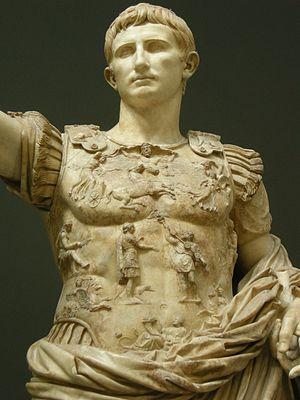
Le principat d'Auguste ou principat augustéen est la forme de gouvernement instaurée par Auguste entre 31 et 27 av. J.-C. et qu'il fait évoluer jusqu'à sa mort en 14 ap. J.-C. Il fait suite à une longue période de guerres civiles et marque la fin de la République romaine et le début de l'Empire romain.
Augustus Prima Porta est le nom donné à une statue en marbre blanc de l'empereur Auguste, de 2,07 m de hauteur. Elle a été découverte le 20 avril 1863 dans la villa ad Gallinas de Livie, située à Prima Porta, dans le Municipio XX de Rome. Elle est actuellement exposée à Rome, au musée du Vatican.